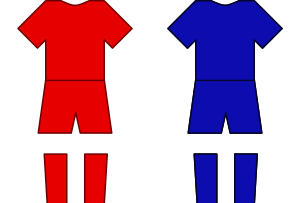
Le Surkhabi est un derby iranien opposant deux équipes de la ville de Téhéran : Persépolis et Esteghlal. Une très forte rivalité existe entre ces deux clubs. Il s'agit de la plus forte rivalité footballistique en Iran. Le jour du derby la ville est presque entièrement fermé et figé. Plus de 100 000 supporters sont présents au stade le jour de cette confrontation à la fois sociale et politique. Les supporters de ces deux clubs sont très nombreux dans tout le pays avec 20 millions pour le Persépolis et 10 millions pour Esteghlal.